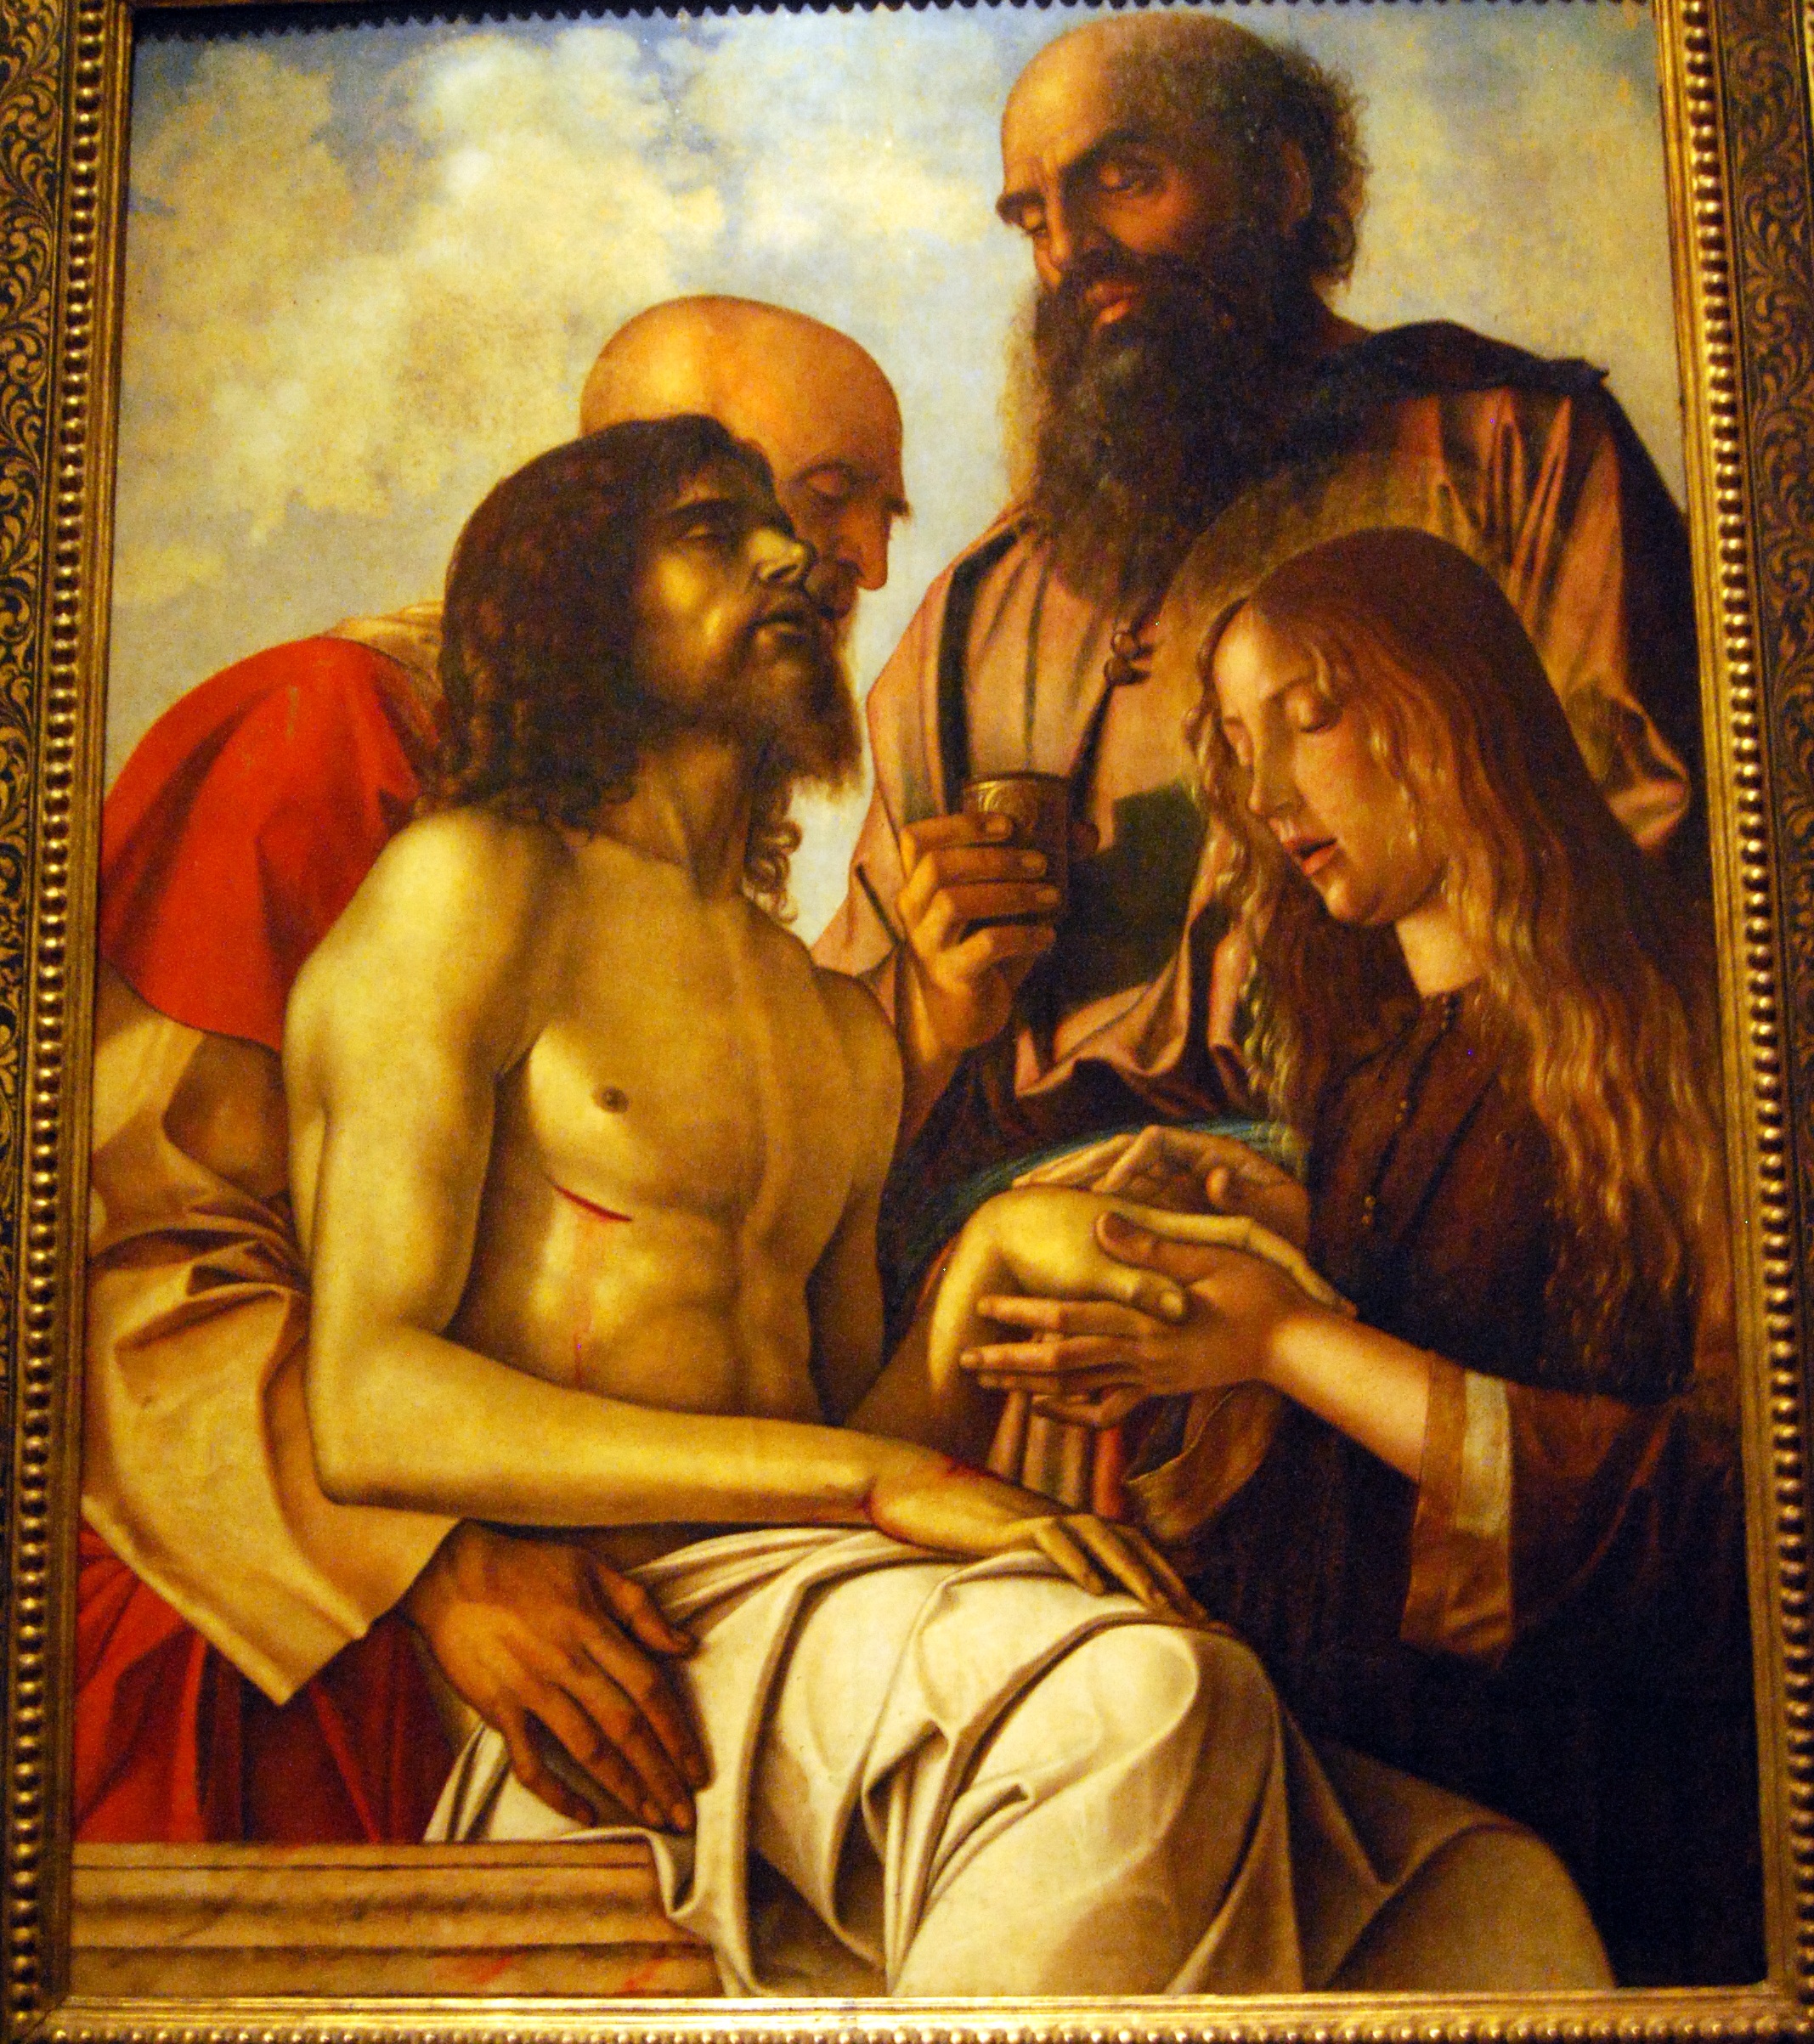
religion, painting, vatican, christ, poster, mythology, mercy, modern art, the framework, album cover, ancient history, disciple, pinacoteca, vatican museums, giovanni bellini